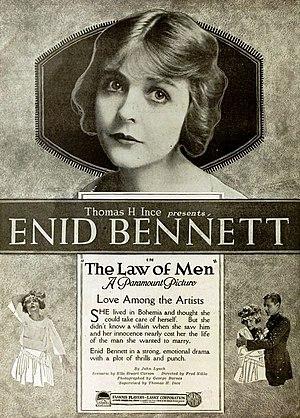
The Law of Men est un film muet américain réalisé par Fred Niblo et sorti en 1919.